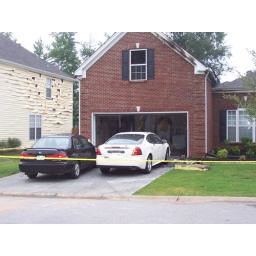
These cars were still in the garage when I walked home at 3:30 or so last night.